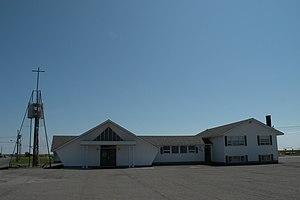
L'église Marie-Médiatrice de Le Goulet, au Nouveau-Brunswick (Canada).
Le Goulet est un village côtier canadien situé dans la région de la Péninsule acadienne et comté de Gloucester, au nord-est du Nouveau-Brunswick.